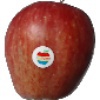
Label: Apple Red 1